Shishila

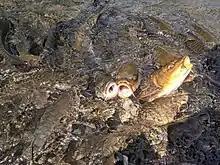
Fishes congregating to feed on puffed rice in Shishila.

As per Population Census of India 2011, Shishila village has population of 2090 of which 1039 are males while 1051 are females. The population of children with age 0-6 is 189 which makes up 9.04% of total population of village. Average Sex Ratio of Shishila village is 1012 females per 1000 males, which is higher than Karnataka state average of 973. Child Sex Ratio for the Shishila as per census is 817, lower than Karnataka average of 948.